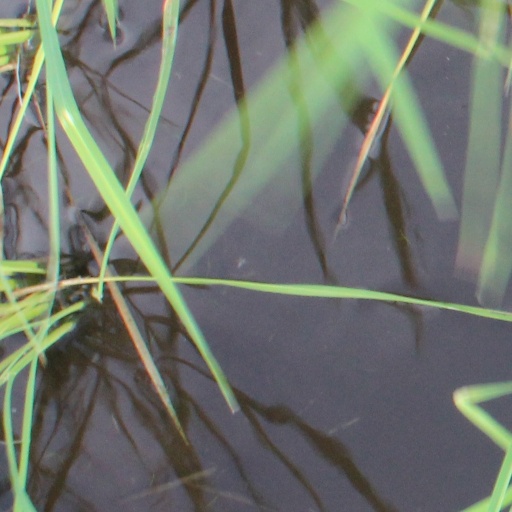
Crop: rice